Question: Please indicate a possible affordance area of the bed that can be used for lying down
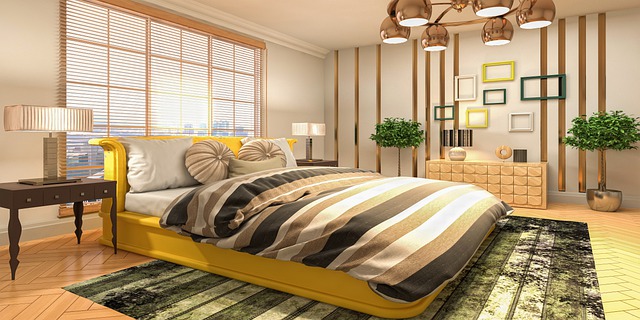
Answer: [142.5, 166.5, 489.5, 229.5]